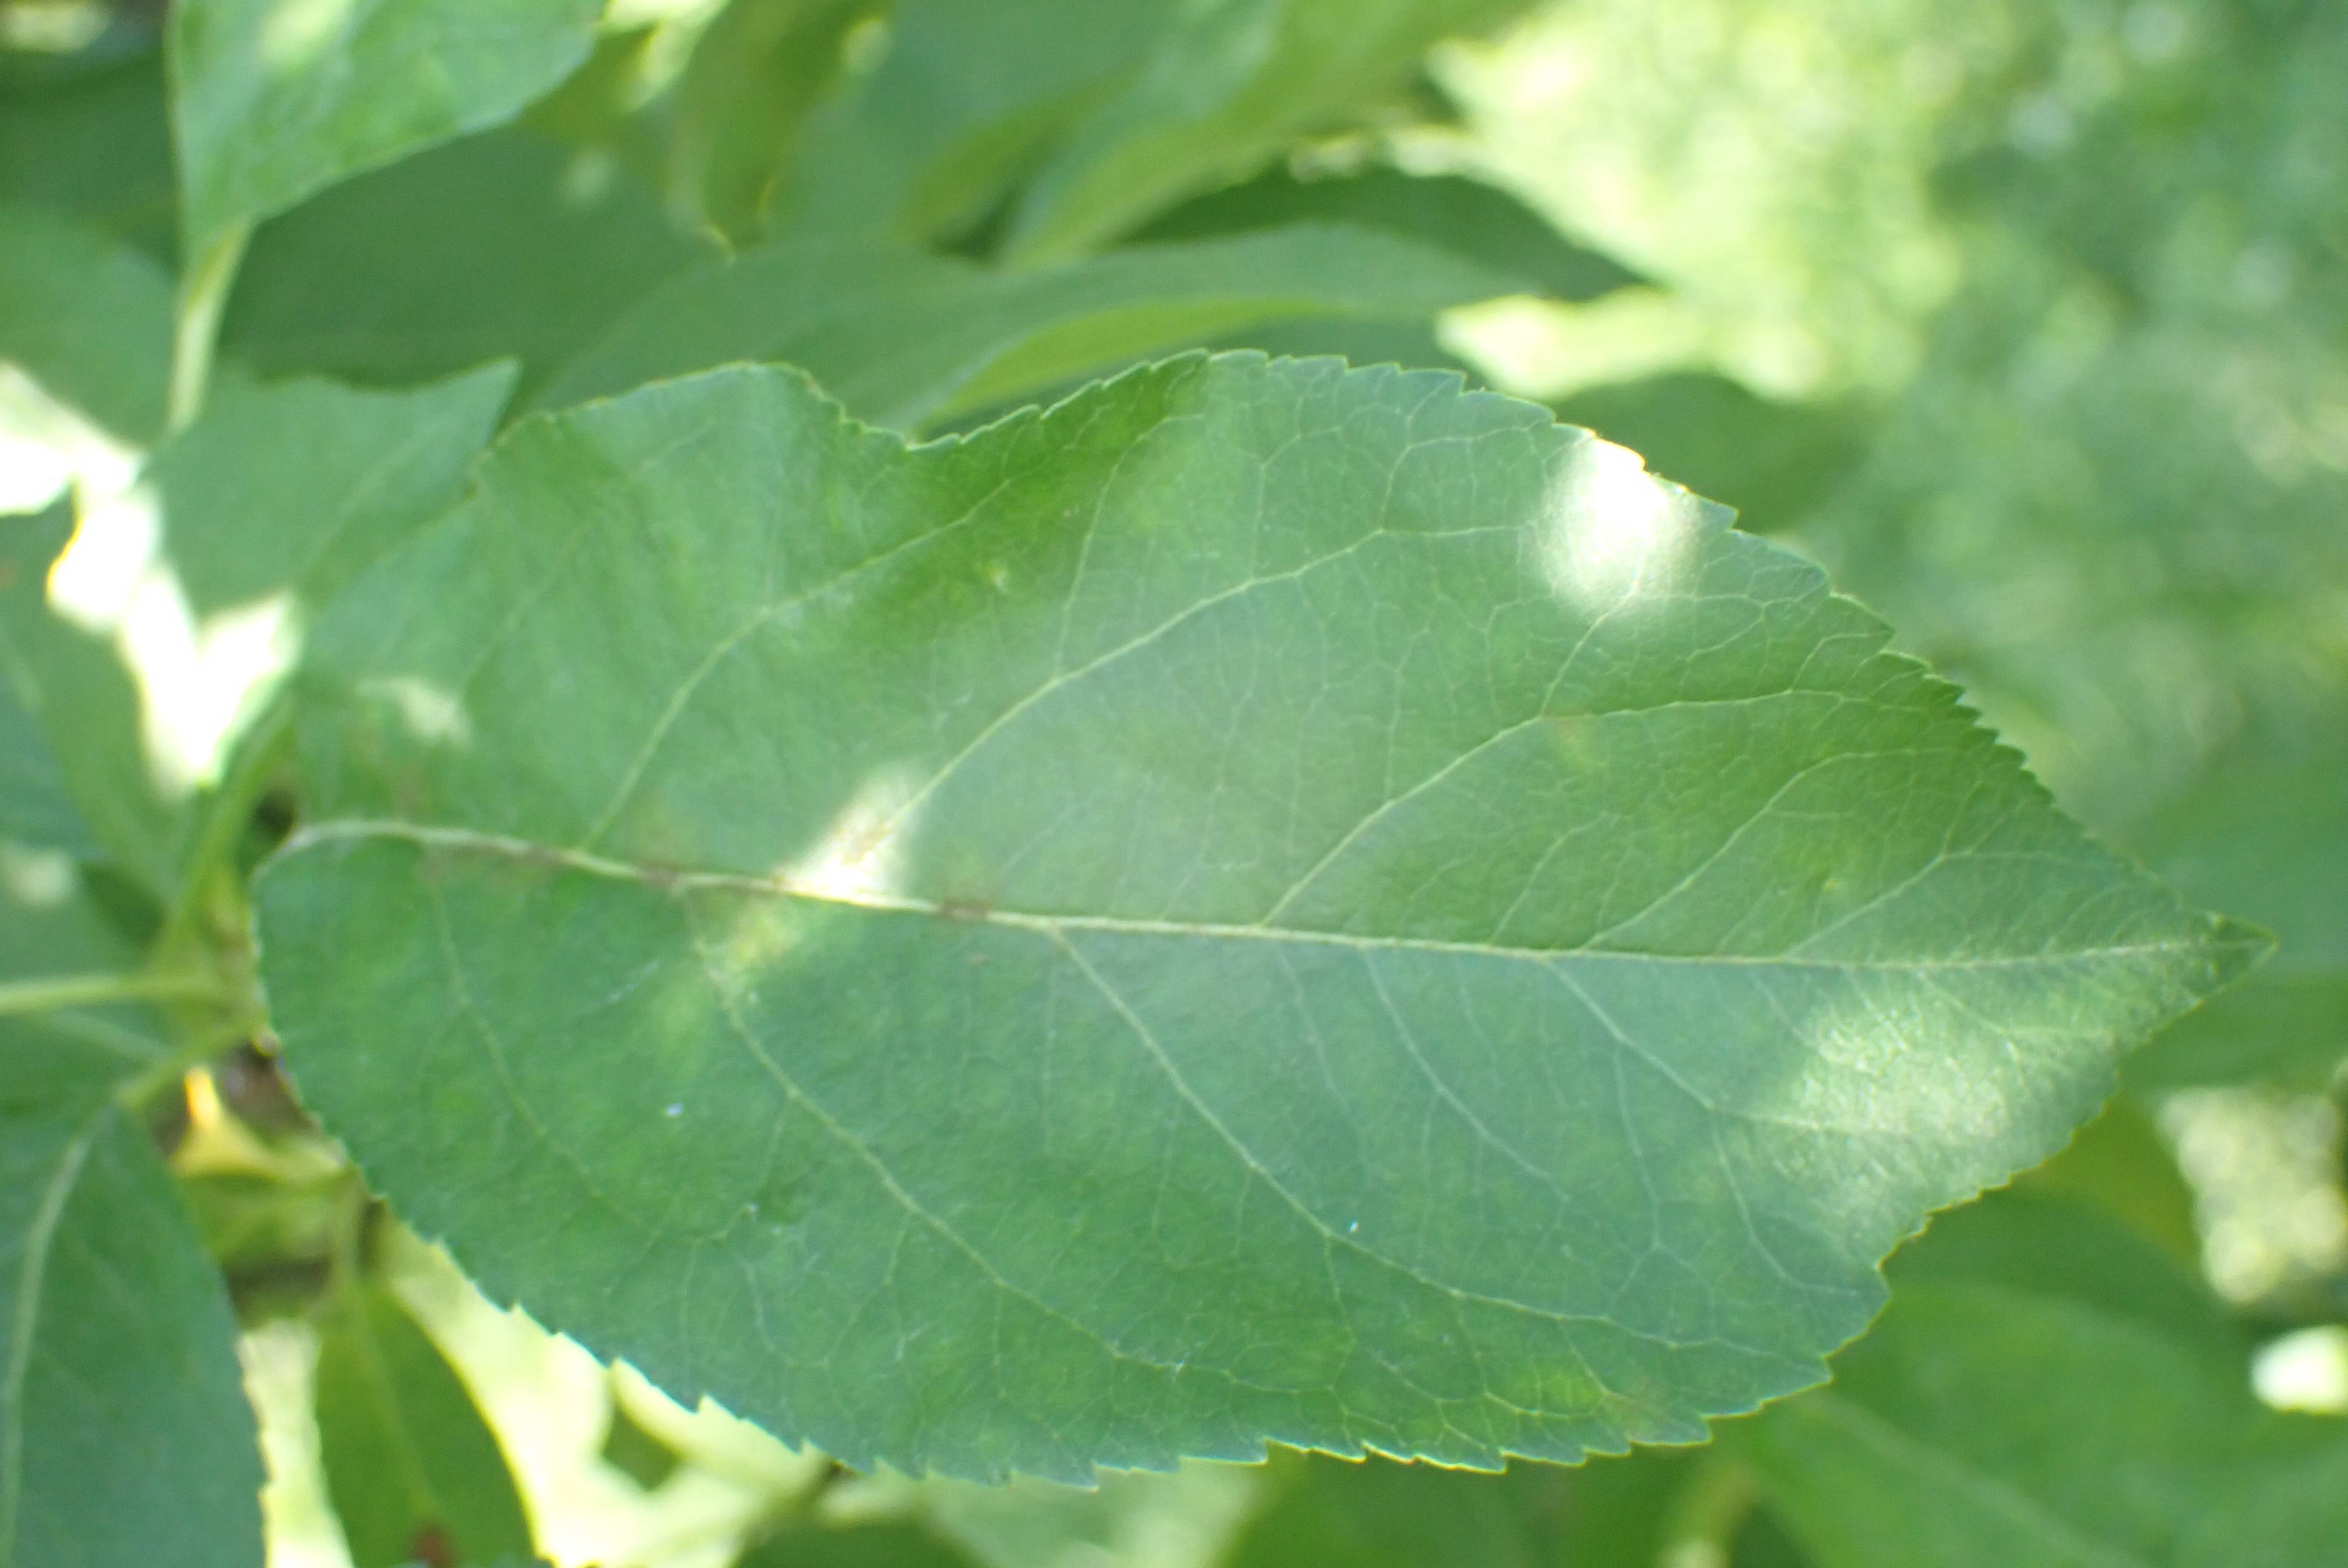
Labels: scab